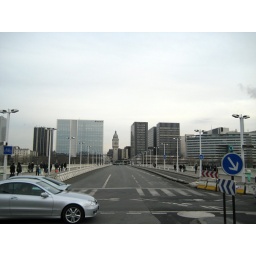
This is looking north across a bridge over the Seine, even though you can't see the river itself.